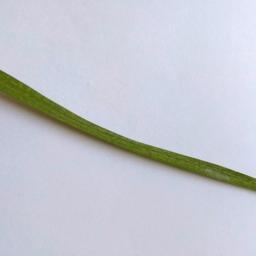
Label: Rice___Healthy